Miu Hirano

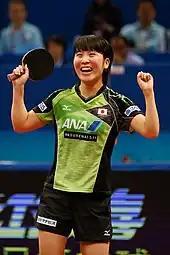
Hirano celebrating the moment she won the 2017 Asian Championships

On 22 January 2017, she won All Japan Championships by defeating Kasumi Ishikawa 4–2 in the final at the Tokyo Metropolitan Gymnasium.